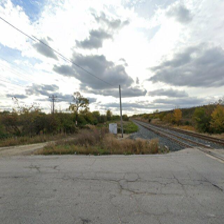
Label: streetView